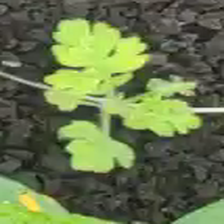
Weed species: Gajar_gavat_(Parthenium hysterophorus)